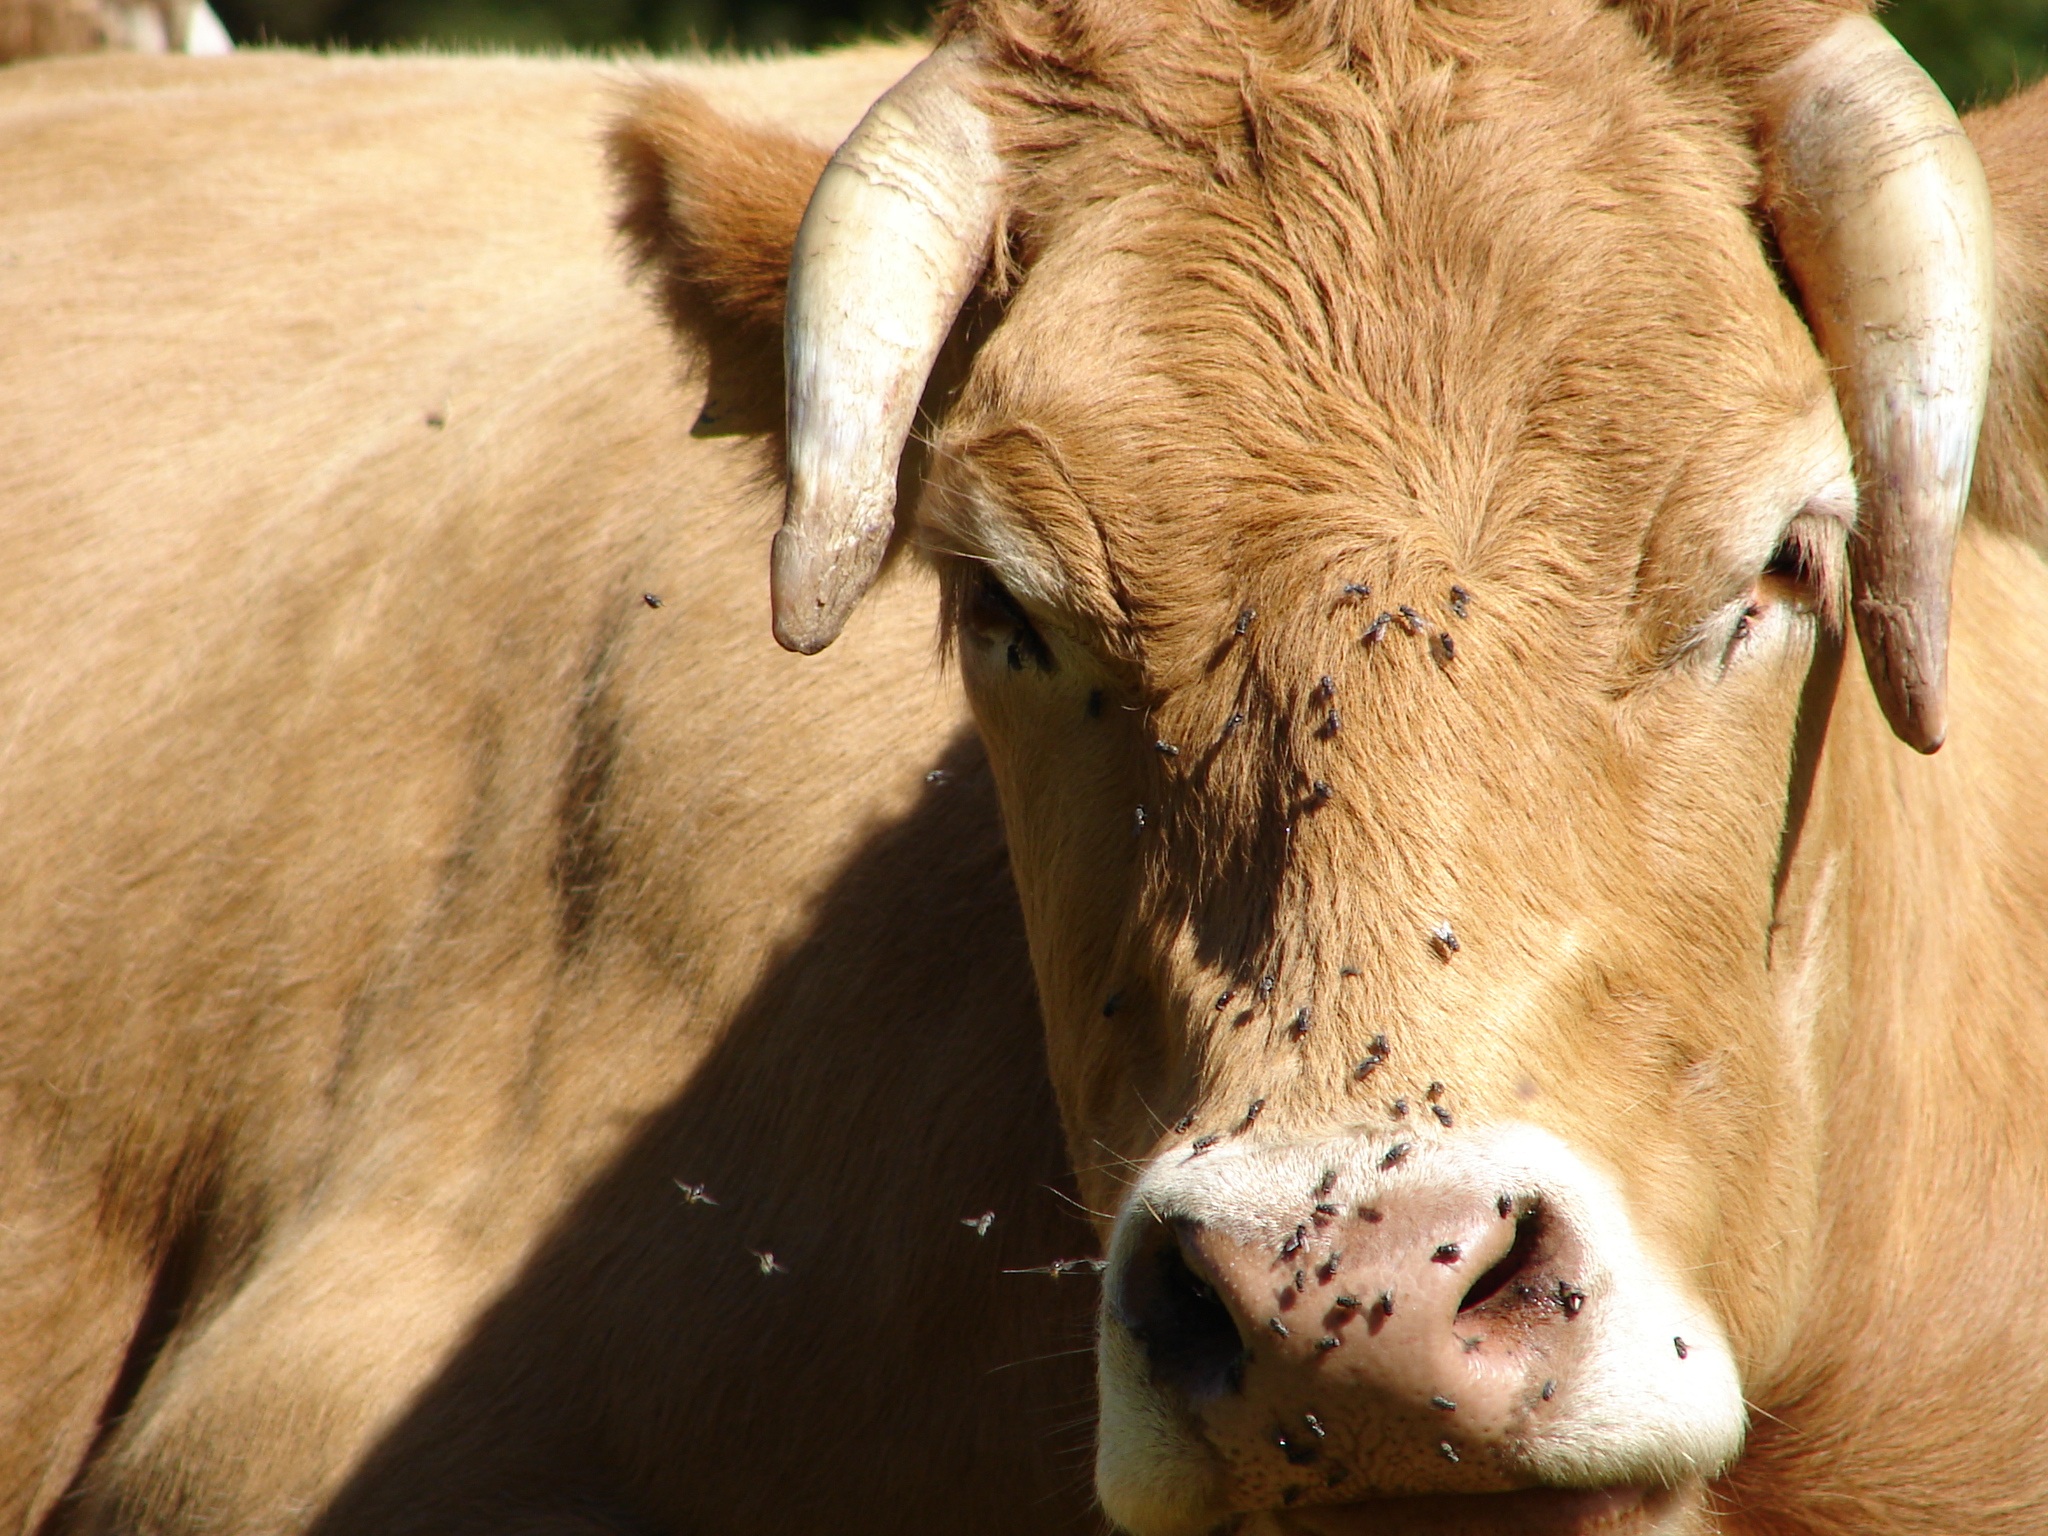
nature, animal, summer, horn, cow, pasture, mammal, fauna, calf, close up, bull, sad, vertebrate, horns, flies, dairy cow, cattle like mammal